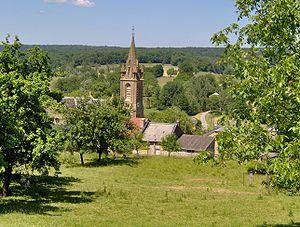
Louvergny est une ancienne commune française, située dans le département des Ardennes en région Grand Est. Les habitants de Louvergny sont les Marinettes.